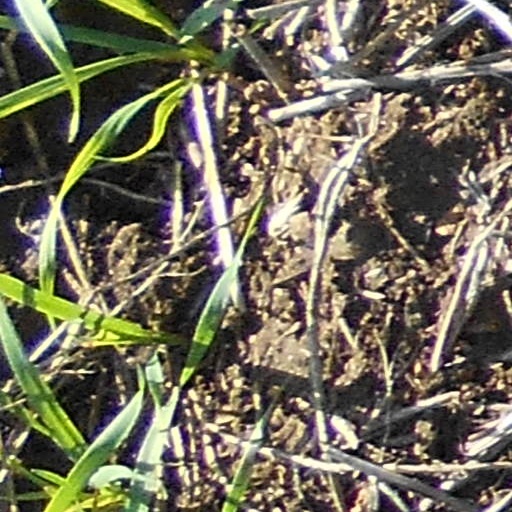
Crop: wheat